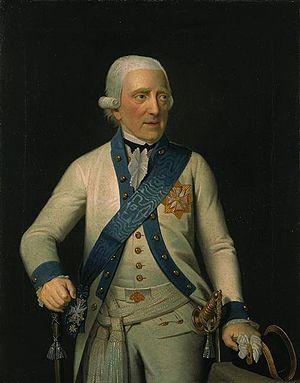
Xavier de Saxe comte de Lusace (1730-1806)
Augustin de Barruel, appelé Augustin Barruel, né à Villeneuve-de-Berg le 2 octobre 1741 et mort à Paris le 5 octobre 1820, est un prêtre jésuite, et essayiste polémiste catholique français.
Pont-sur-Seine est une commune française située dans le département de l'Aube en région Grand Est. Elle est limitrophe et équidistante à Nogent-sur-Seine et Romilly-sur-Seine. La commune fait partie de la communauté de communes du Nogentais.
Le château de Pont-sur-Seine est une construction issue d'un château fort médiéval de la commune éponyme.
Chaumot est une commune française située dans le département de l'Yonne et la région de Bourgogne-Franche-Comté, bien que n'appartenant pas historiquement à la Bourgogne, mais à la Champagne. Son clocher massif perché sur la Montagne marque l'entrée de la région naturelle du Gâtinais.